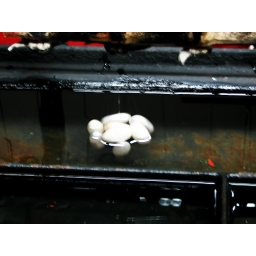
Silk balls in water being spun.